Spider taxonomy

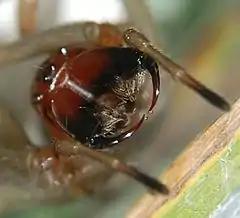
Photograph showing orientation of the fangs of the Araneomorphae.

Most, if not all, of the spiders one is likely to encounter in everyday life belong to infraorder Araneomorphae. It includes a wide range of spider families, including the orb-weaver spiders that weave their distinctive webs in gardens, the cobweb spiders that frequent window frames and the corners of rooms, the crab spiders that lurk on flowers waiting for nectar- and pollen-gathering insects, the jumping spiders that patrol the outside walls of buildings, and so on. They are characterized by having fangs whose tips approach each other as they bite, and (usually) having one pair of book lungs.